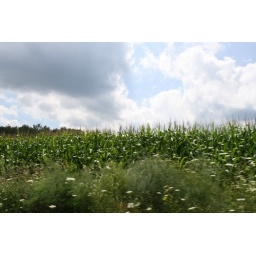
The blue against the green would never get old